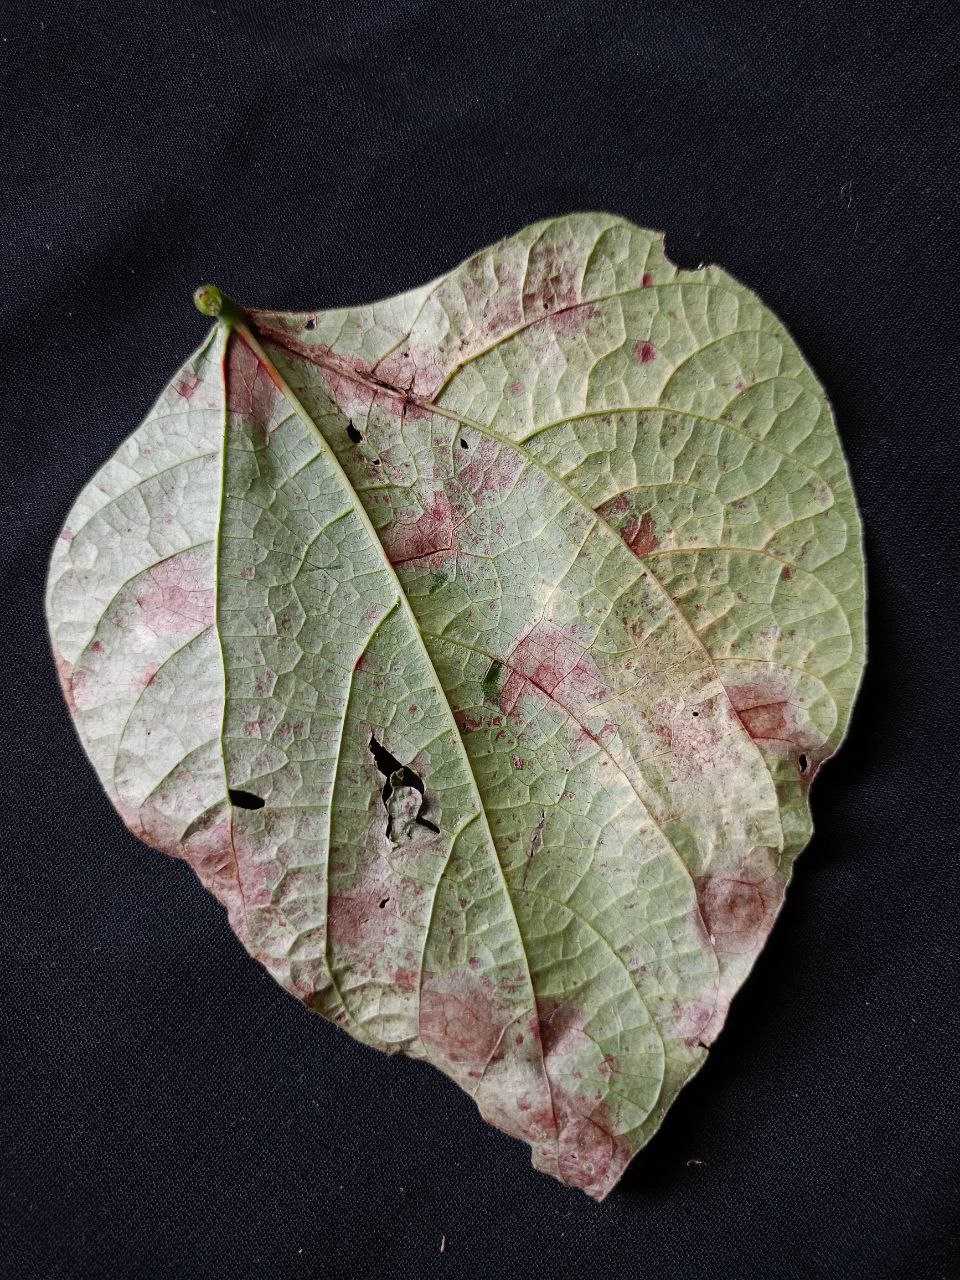
Crop: bean
Leaf condition: Blight